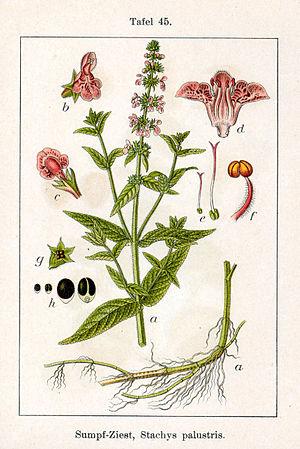
L'épiaire des marais est une plante herbacée vivace de la famille des Lamiacées.